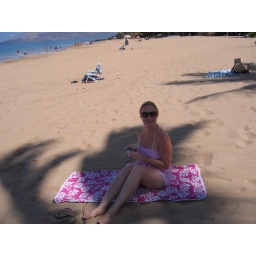
Tiffy hiding in the shade of the plam trees at the beach